Hiram Chase

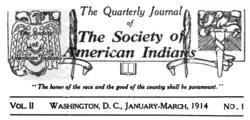
The Society of American Indians was the first national American Indian rights organization run by and for American Indians.

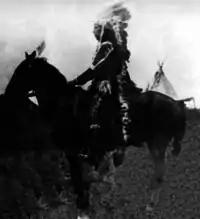
Hiram Chase

Hiram Chase was one of the early leaders of the Society of American Indians, the first national American Indian rights organization run by and for American Indians. The Society pioneered twentieth-century Pan-Indianism, the philosophy and movement promoting unity among American Indians regardless of tribal affiliation.